Steffen Wesemann

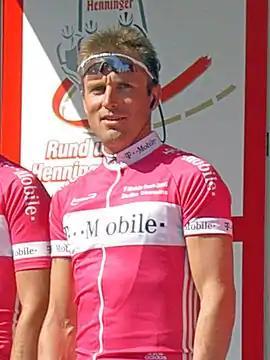
Wesemann at the 2005 Rund um den Henninger Turm

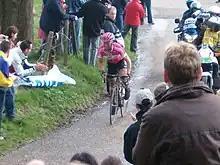
Wesemann on the Eyserbosweg during the Amstel Gold Race 2006

Steffen Wesemann (born 11 March 1971) is a Swiss-German former professional road racing cyclist, son of the cyclist Wolfgang Wesemann.